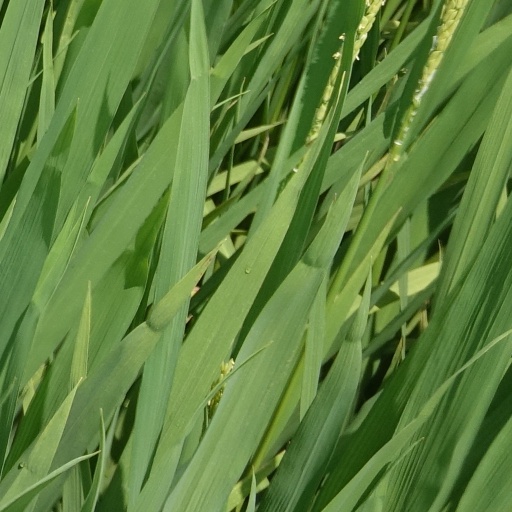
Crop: rice